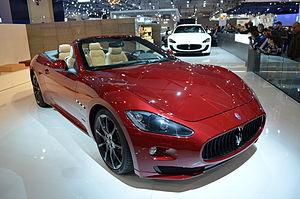
Le moteur F136 est un moteur thermique automobile à combustion interne, essence quatre temps, 8 cylindres en V des constructeurs automobiles italiens Ferrari et Maserati fabriqués depuis 2002 par l'Usine Ferrari de Maranello, pour motoriser plusieurs modèles des marques Ferrari, Maserati, Alfa Romeo, Gillet Automobiles et A1 Grand Prix.